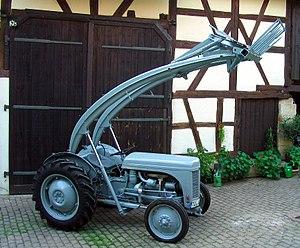
La Ferguson-Brown Company fut une société Britannique de machinerie agricole formée par Harry Ferguson en partenariat avec David Brown.